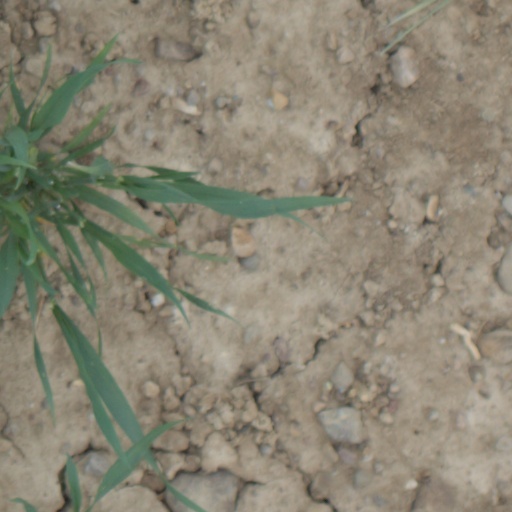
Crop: wheat